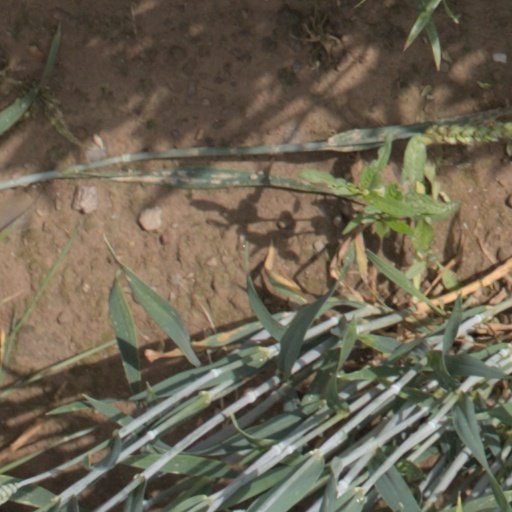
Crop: wheat